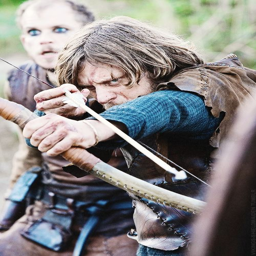
eye makes me feel better about myself because i 've been shooting a bow since i was a toddler and even won some trophies and i still do this .